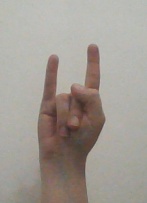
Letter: la